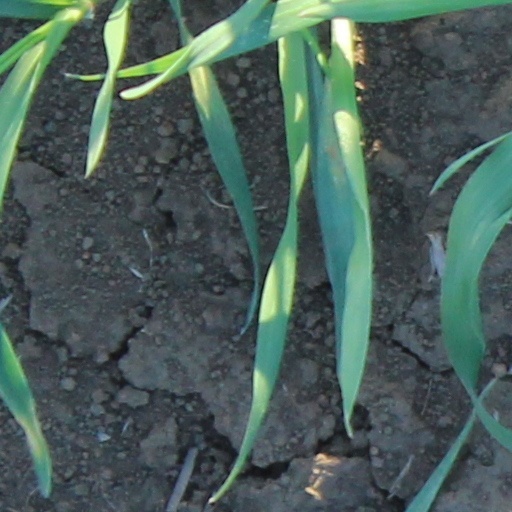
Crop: wheat